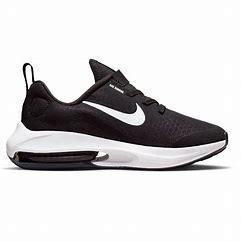
Brand: Nike
Model: Air Zoom Arcadia 2